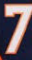
Number: 7